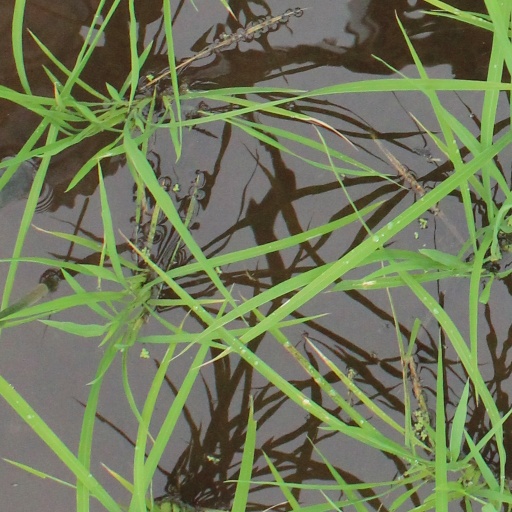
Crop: rice